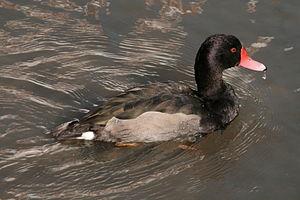
Netta peposaca